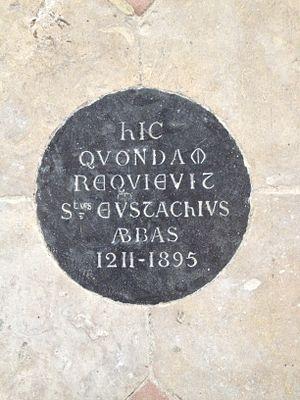
Plaque de Saint Eustache, abbé de Fly (1200-1211) dans le pavage de la nef.
Cette liste concerne les saints et les bienheureux, reconnus comme tels par l'Église catholique, ayant vécu au XIIIᵉ siècle.
Eustache de Fly, l'un des saint Eustache, fut un religieux cistercien français de la fin du XIIᵉ et du début du XIIIᵉ siècle, que les Cisterciens tiennent en grande vénération.